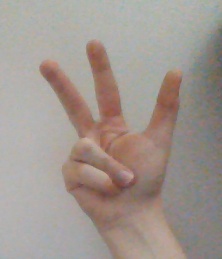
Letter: al